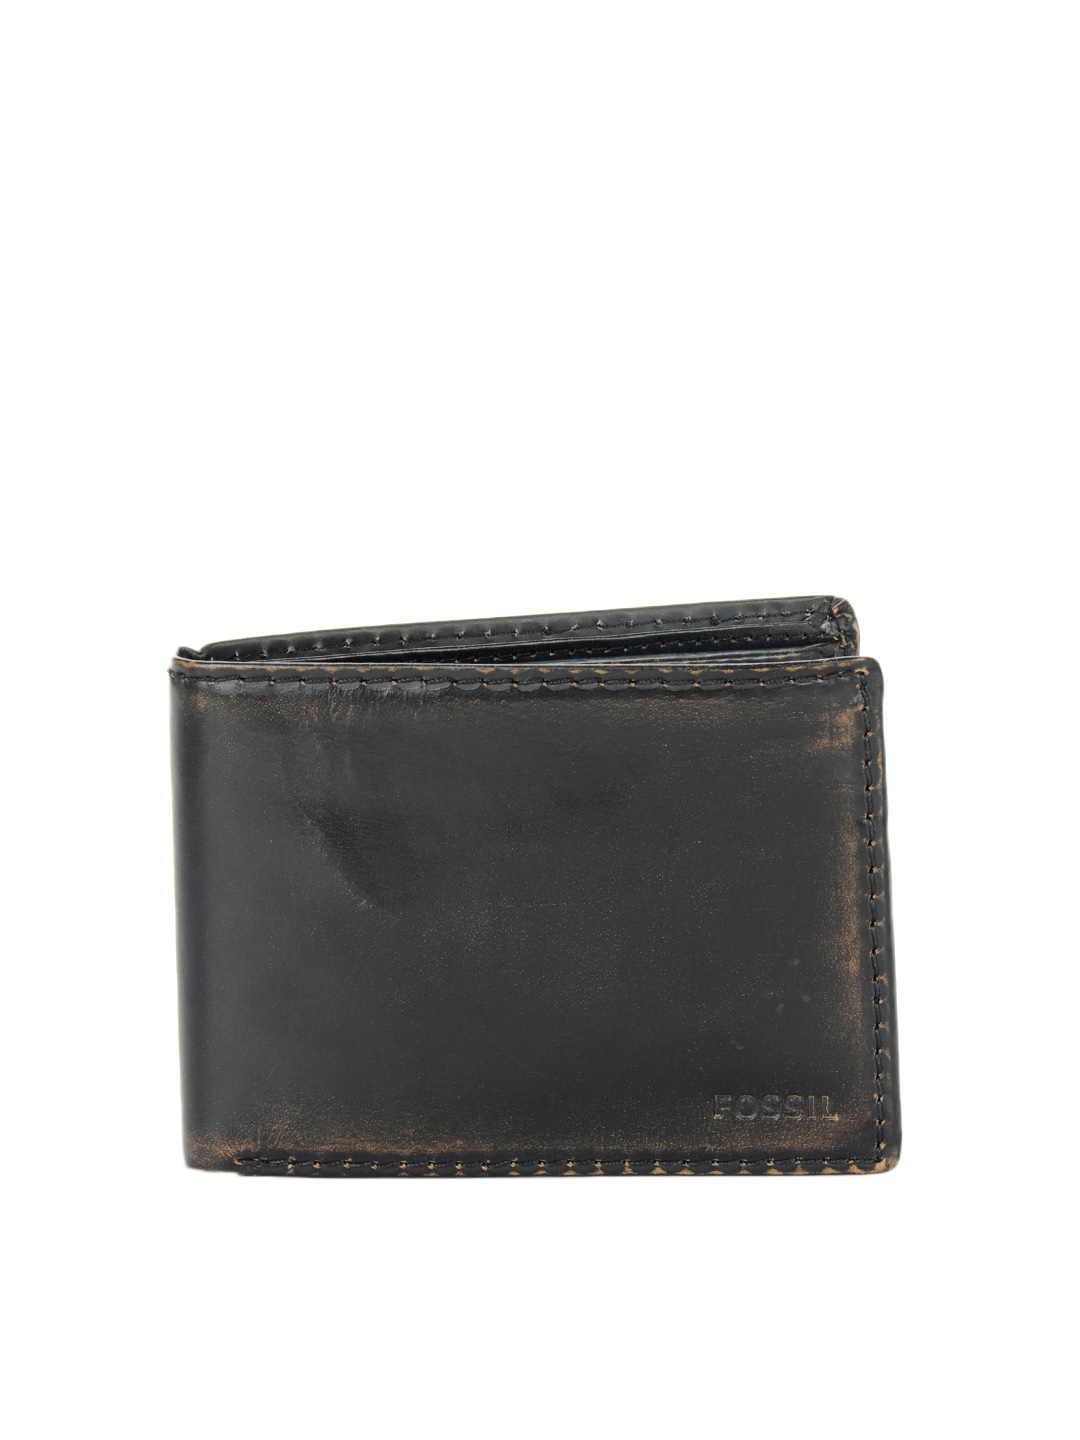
Fossil Men Faded Black Wallet
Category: Accessories / Wallets / Wallets
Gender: Men
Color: Black
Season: Winter 2016
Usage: Casual